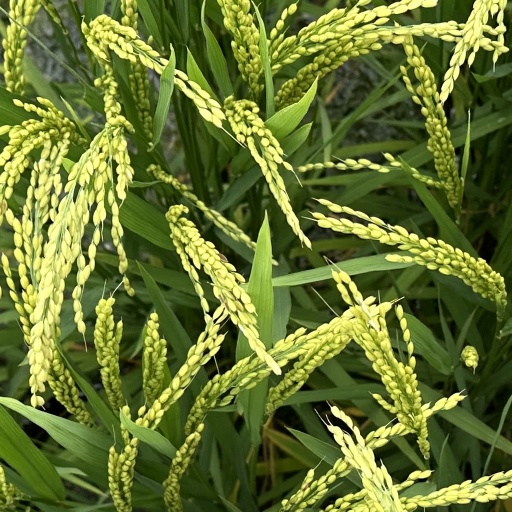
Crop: rice